List of Watford F.C. players

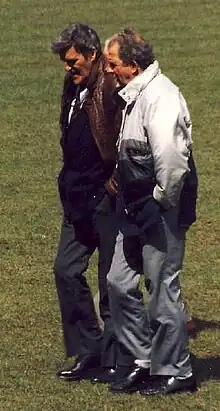
Maurice Cook (right) missed only four games between his debut and final appearance for Watford.

Watford Football Club is an English association football club based in Watford, Hertfordshire. Formed on 15 April 1898 as a result of the amalgamation of two strong local clubs, Watford St. Mary's and West Herts. West Herts began life as Watford Rovers in 1881, and renamed West Herts in 1891, the team joined the Southern League in 1896. West Herts amalgamated with local rivals Watford St. Mary's for the start of the 1898–99 season, to form a new club, Watford Football Club. Between 1898 and 1920, Watford competed in the Southern League, winning the championship in 1914–15. The Southern League was suspended for the next four seasons due to the First World War. On the league's resumption in 1919–20, Watford finished as runners up on goal average. At the start of 1920–21, Watford joined the Football League Third Division, and transferred to the Third Division South when the league was reorganised the following season. They have played in the Football League ever since, with the exception of 1939–1946, when competitive football was suspended due to the Second World War, and the 1999–2000 and 2006–07 seasons, when they competed in the Premier League. In addition to the latter two seasons, the club also competed in the top division of English football between 1982 and 1988, achieving their highest league placing of second in the 1982–83 season.